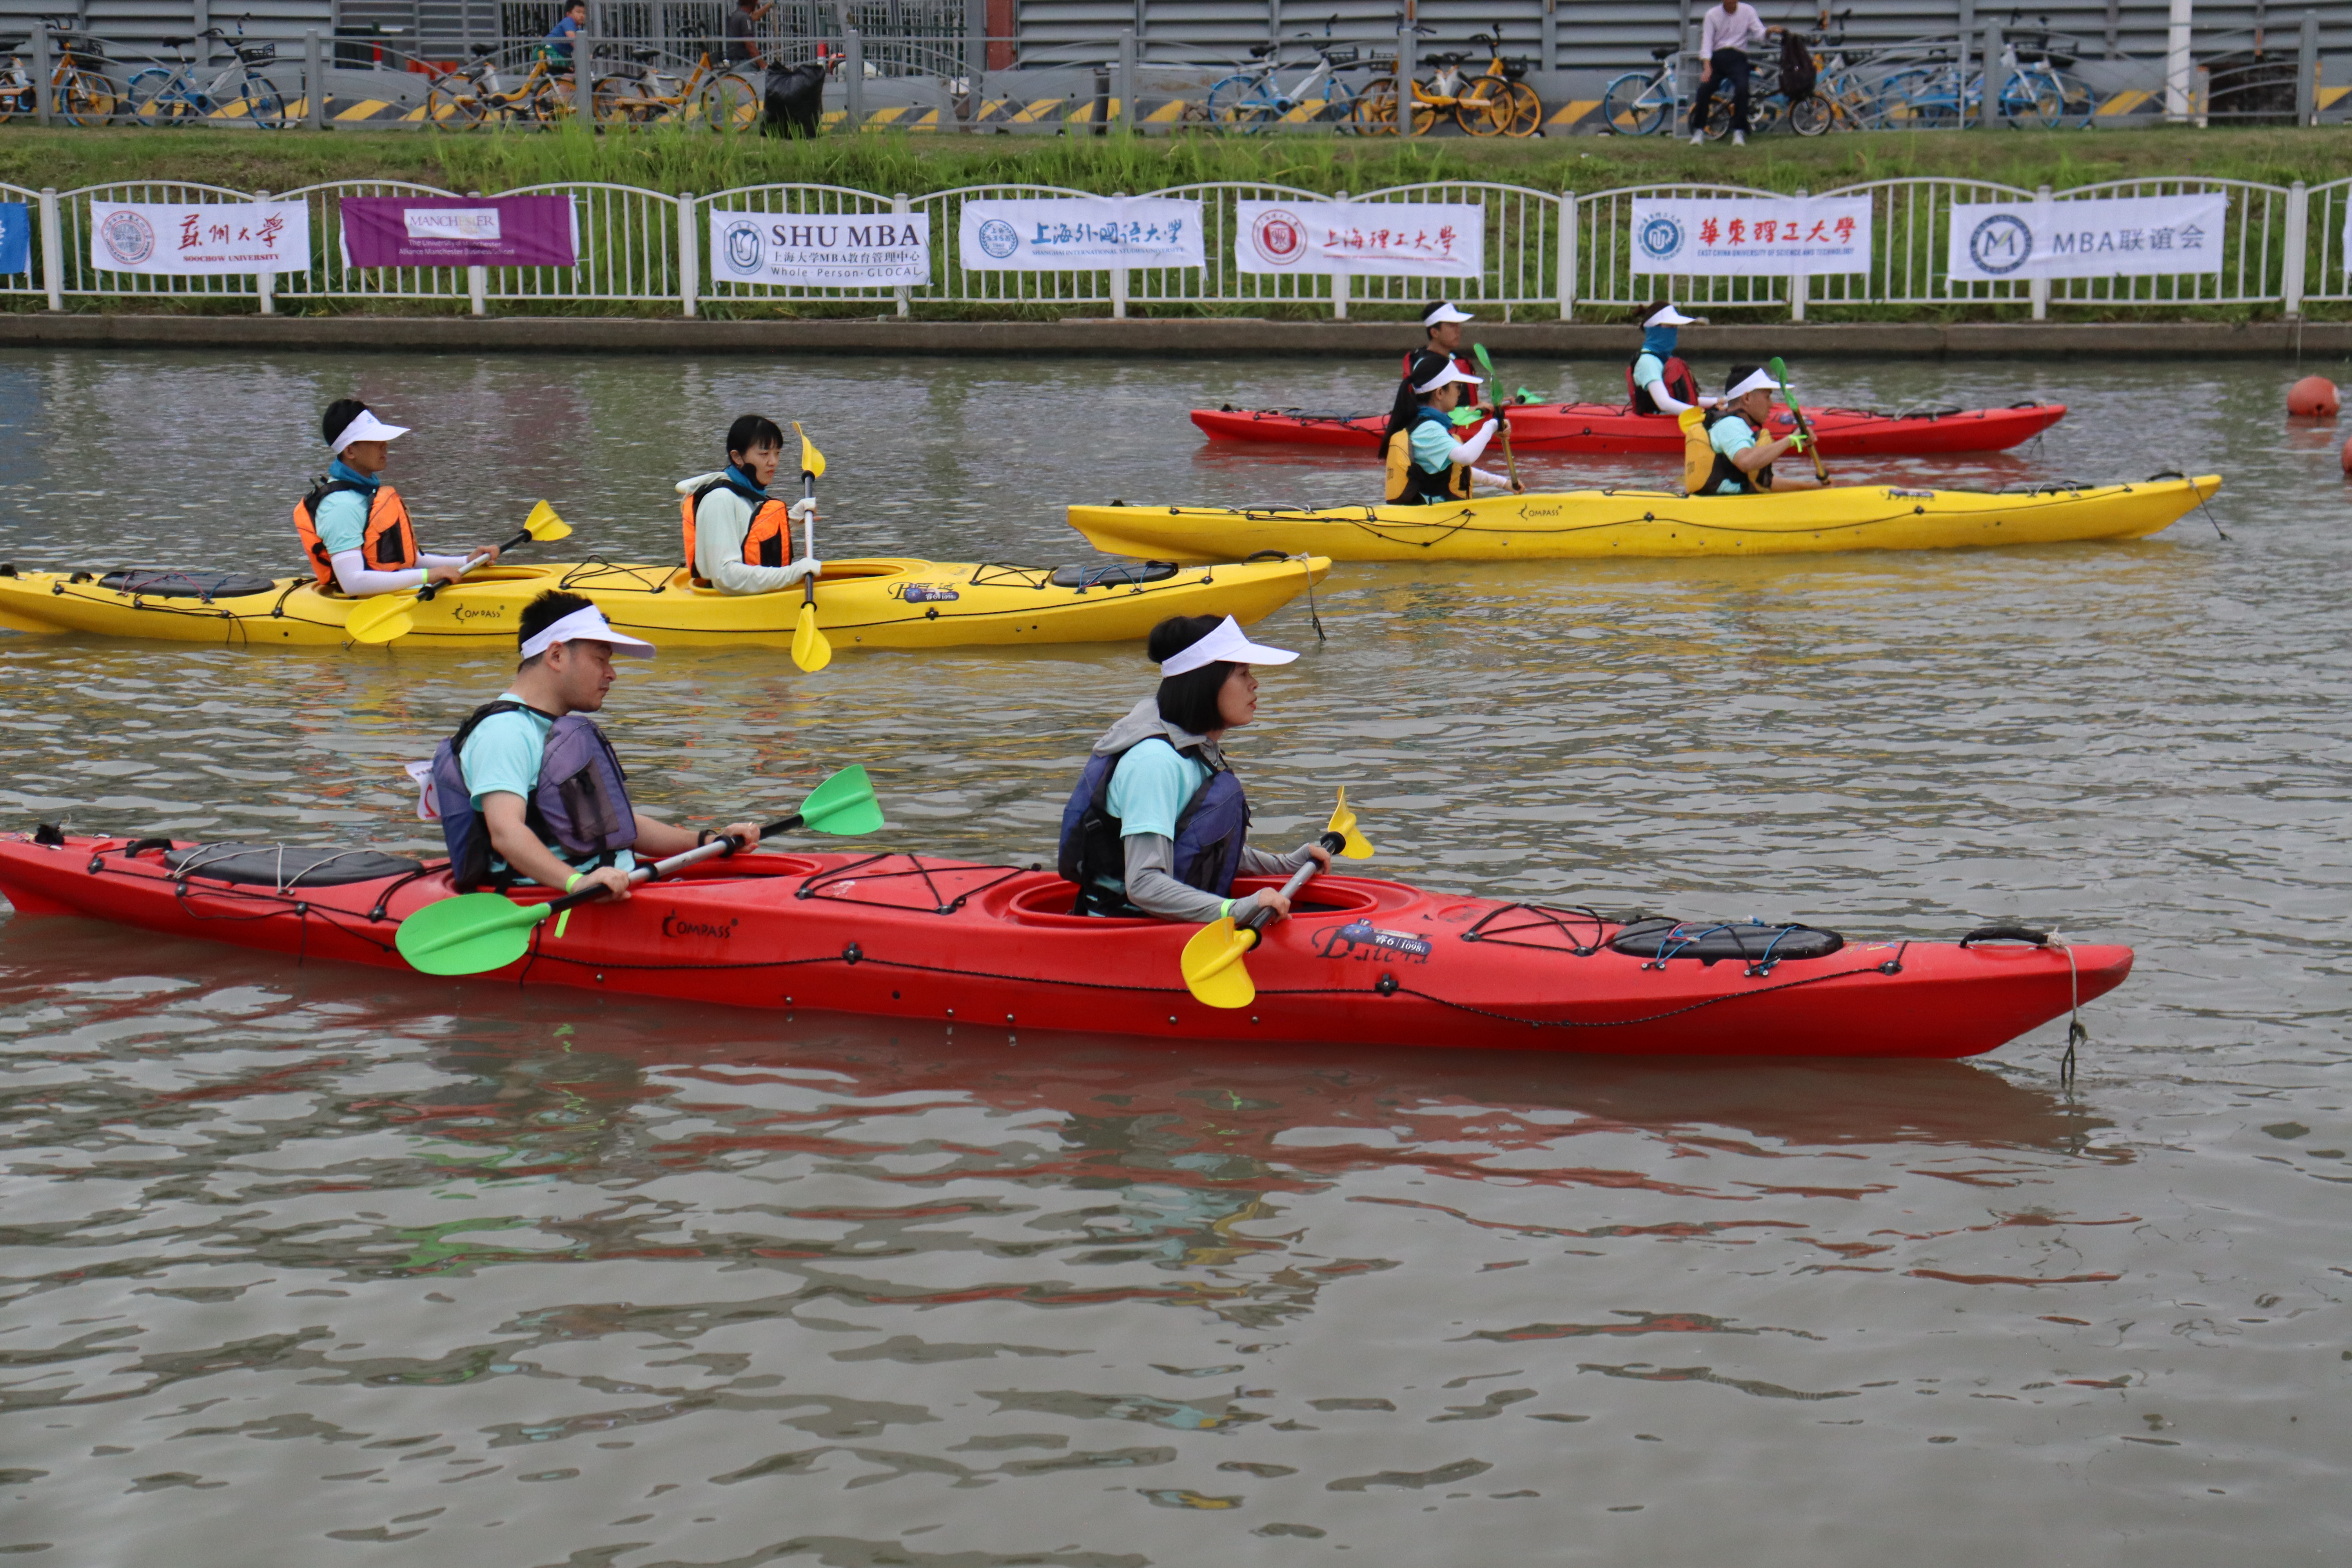
boat, water, paddle, boats and boating equipment and supplies, vehicle, outdoor recreation, watercraft, lake, sports equipment, sports, recreation, canoe, waterway, oar, kayaking, watercraft rowing, canoeing, Quadrathlon, kayak, water transportation, water sport, sea kayak, personal protective equipment, crew, rowing, boating, surface water sports, loch, inlet, coxswain, ship, Baidarka, reservoir, transport, endurance sports